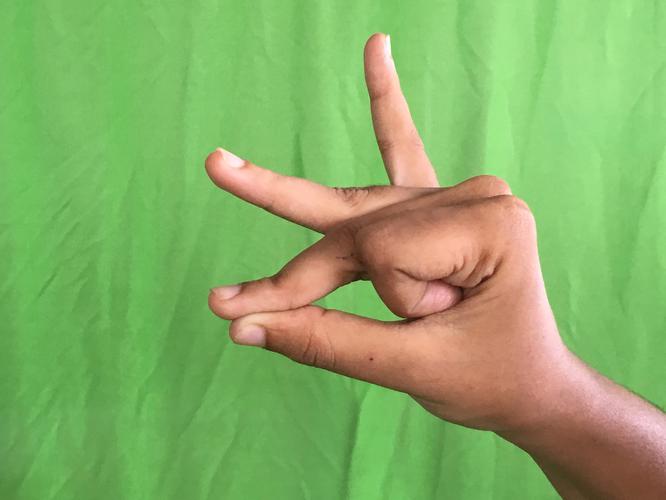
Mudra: Bramaram
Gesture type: single_hand